China

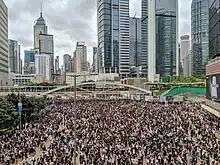
2019–20 Hong Kong protests

According to the CCP constitution, its highest body is the National Congress held every five years. The National Congress elects the Central Committee, who then elects the party's Politburo, Politburo Standing Committee and the general secretary (party leader), the top leadership of the country. The general secretary holds ultimate power and authority over party and state and serves as the informal paramount leader. The current general secretary is Xi Jinping, who took office on 15 November 2012. At the local level, the secretary of the CCP committee of a subdivision outranks the local government level; CCP committee secretary of a provincial division outranks the governor while the CCP committee secretary of a city outranks the mayor.